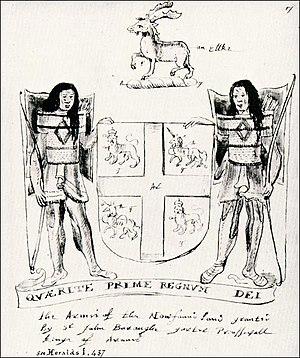
Les armoiries de Terre-Neuve-et-Labrador furent octroyées par le Roi Charles Iᵉʳ d'Angleterre le 1ᵉʳ janvier 1637 à David Kirke, gouverneur de Terre-Neuve de 1638 à 1651. En 1928 elles furent redécouvertes et adoptées officiellement comme les armoiries du Dominion de Terre-Neuve. Elles sont composées d'un champ de gueules avec une croix d'argent en son centre ; dans les quarts supérieur et inférieur droit gauche on peut voir deux lions dorés ; dans les quarts supérieur droit et inférieur gauche deux licornes d'argent. Les armoiries sont soutenus par deux indigènes de la tribu Beothuk, portant un arc et une flèche. Les armoiries sont surmontées d'une chimère en forme d'orignal. À la base des armoiries apparait la légende Quaerite prime Regnum Dei.